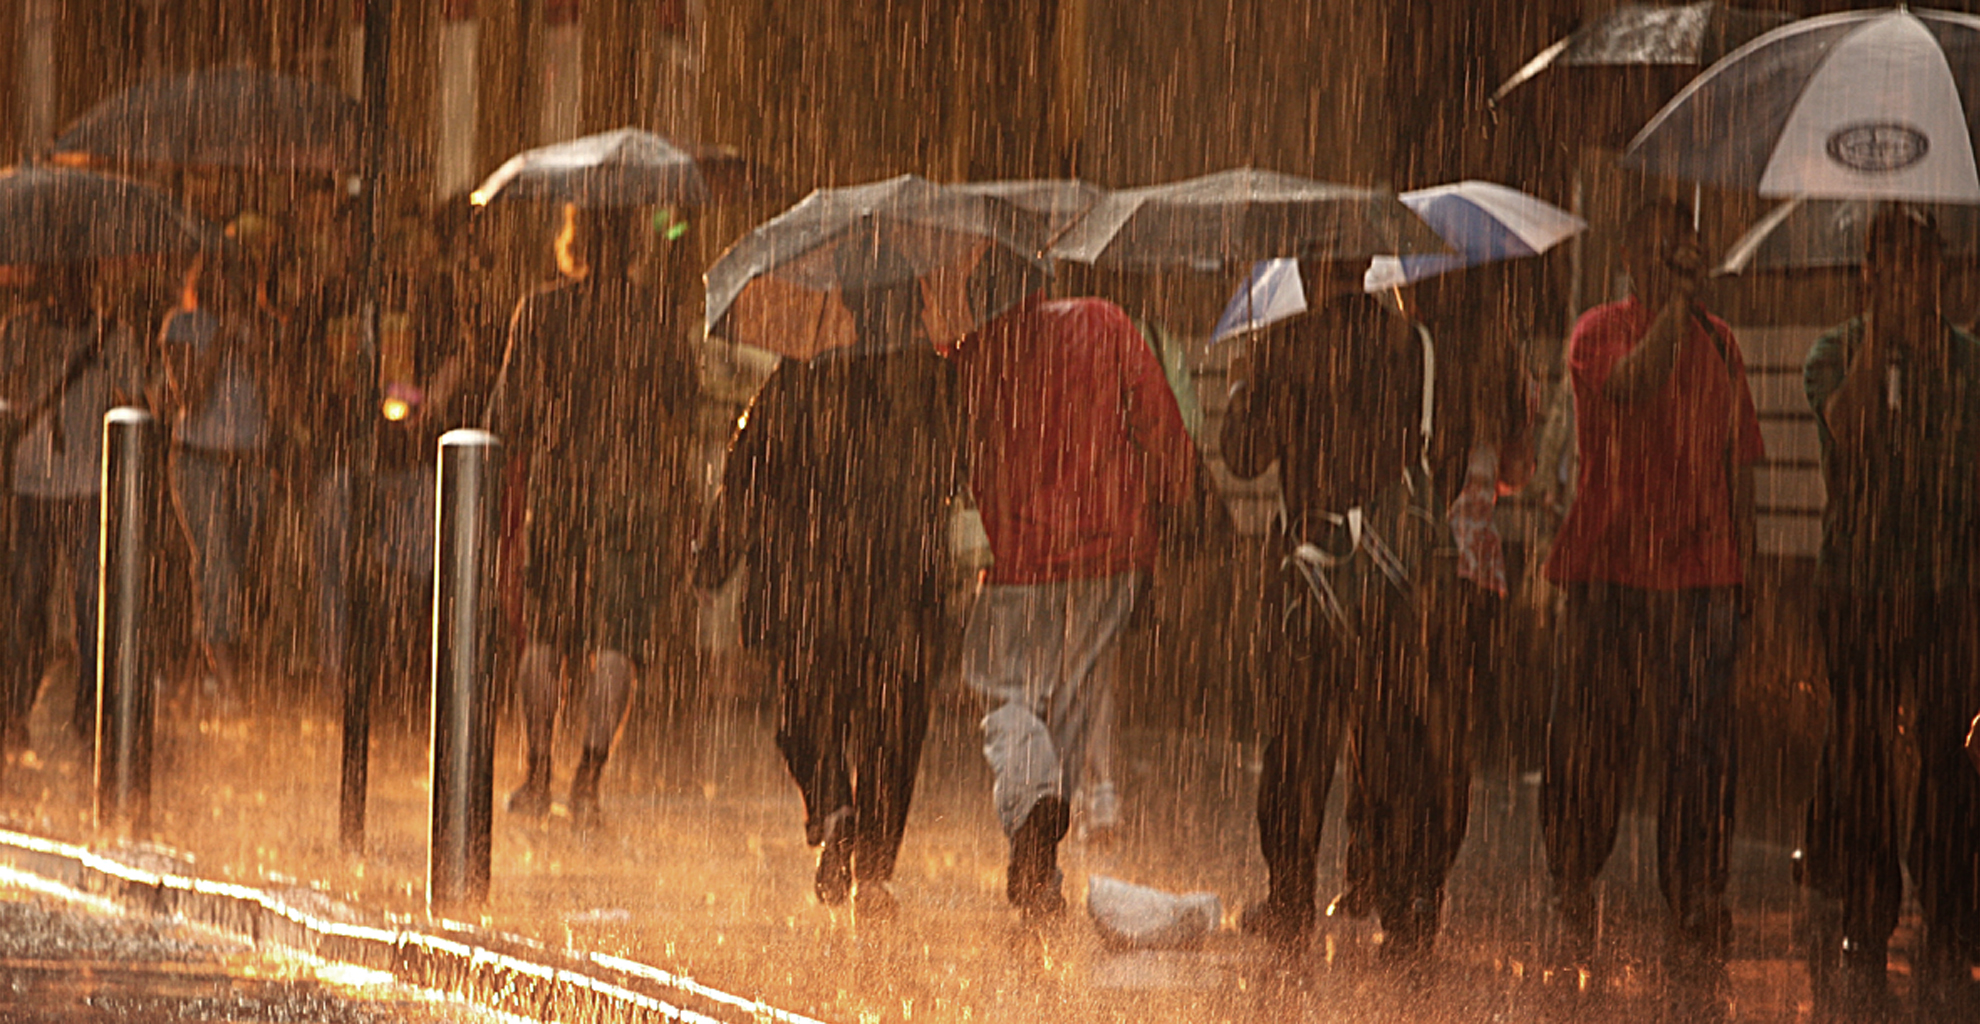
Weather: rain or strom